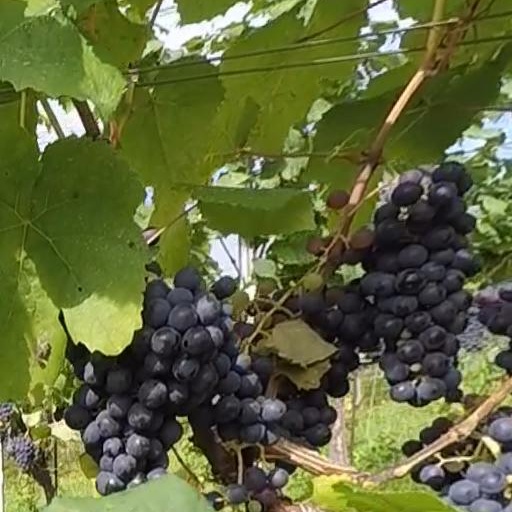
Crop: grape